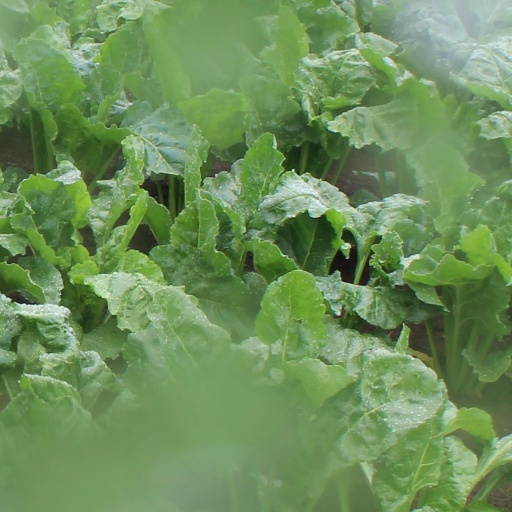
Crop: sugar beet